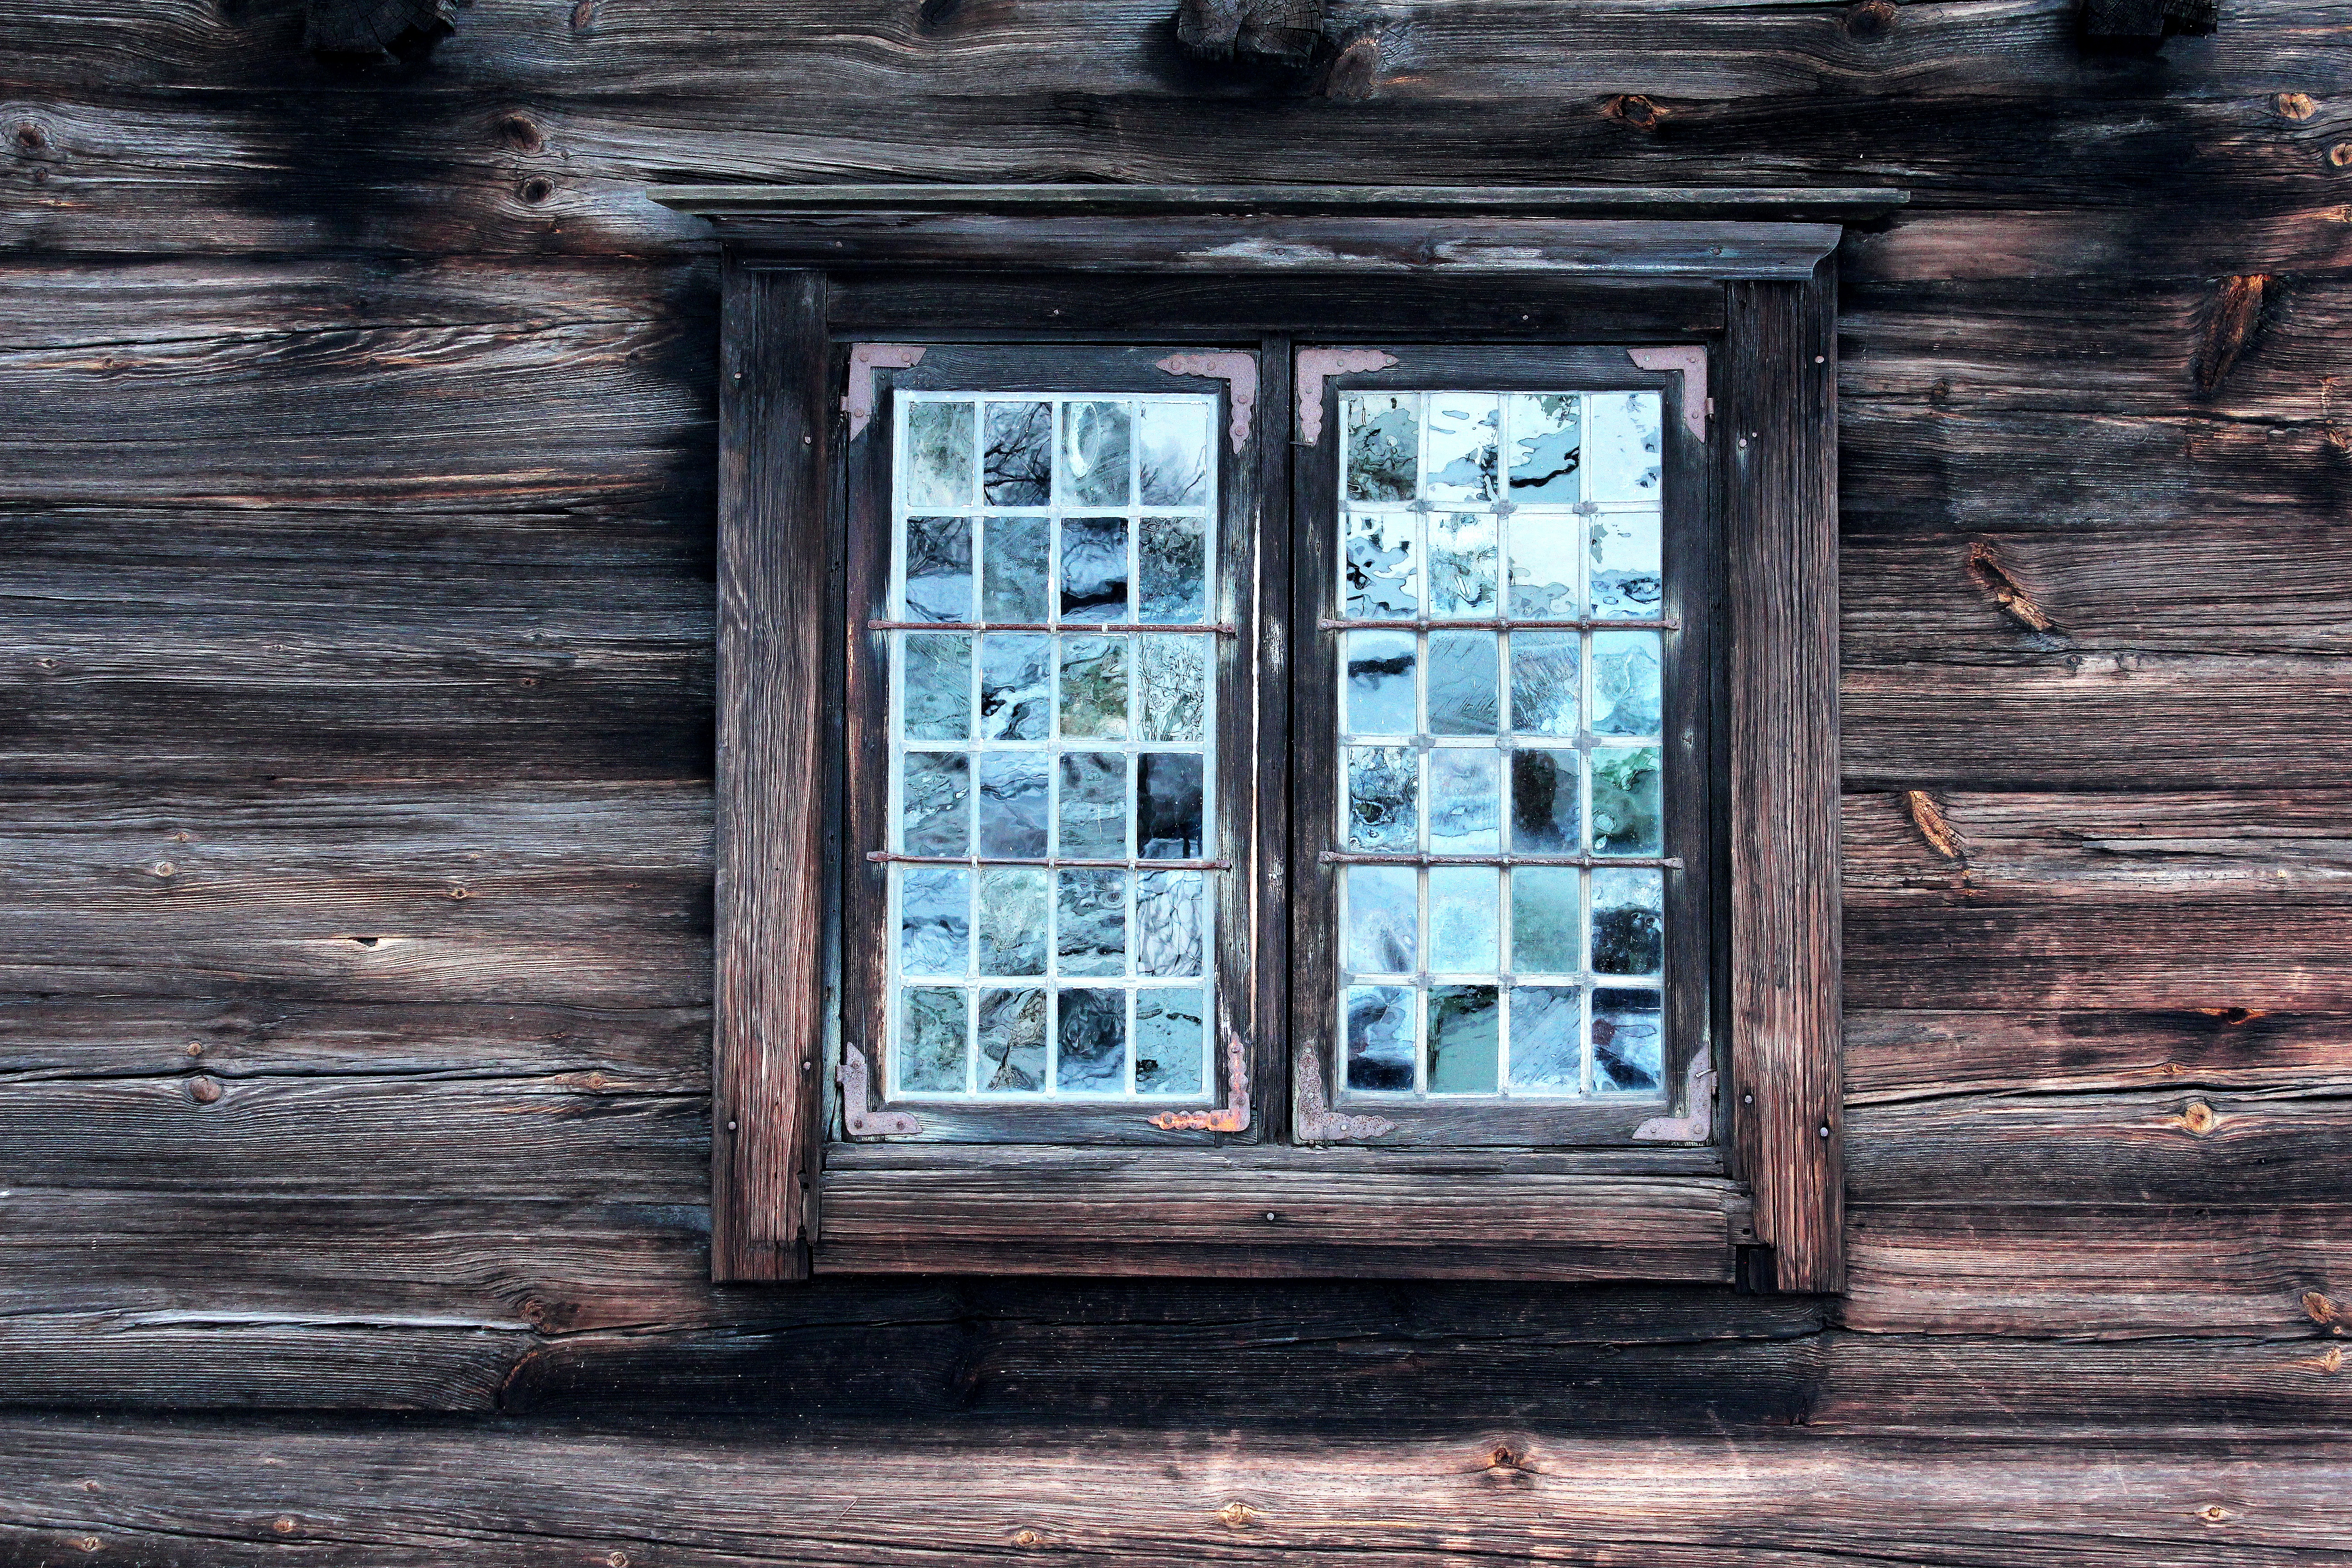
wood, antique, house, window, home, wall, blue, door, material, interior design, sweden, stockholm, folk, scandinavia